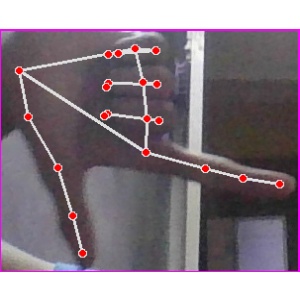
अक्षर: ख